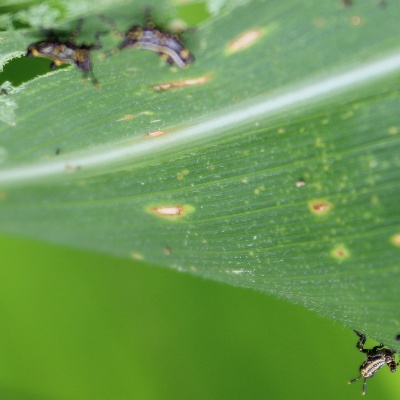
Crop: Maize
Condition: grasshoper